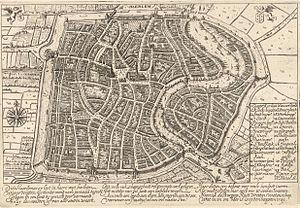
Willem Outgertsz. Akersloot est un graveur néerlandais.